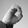
ASL letter: O